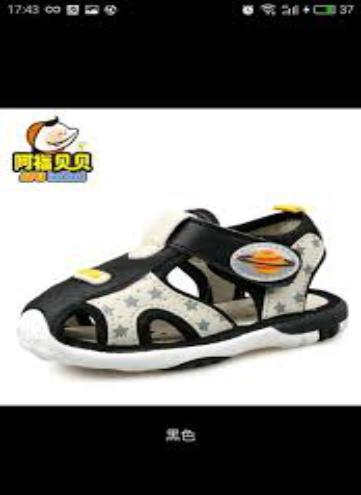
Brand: AFuBeiBei
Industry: Clothes